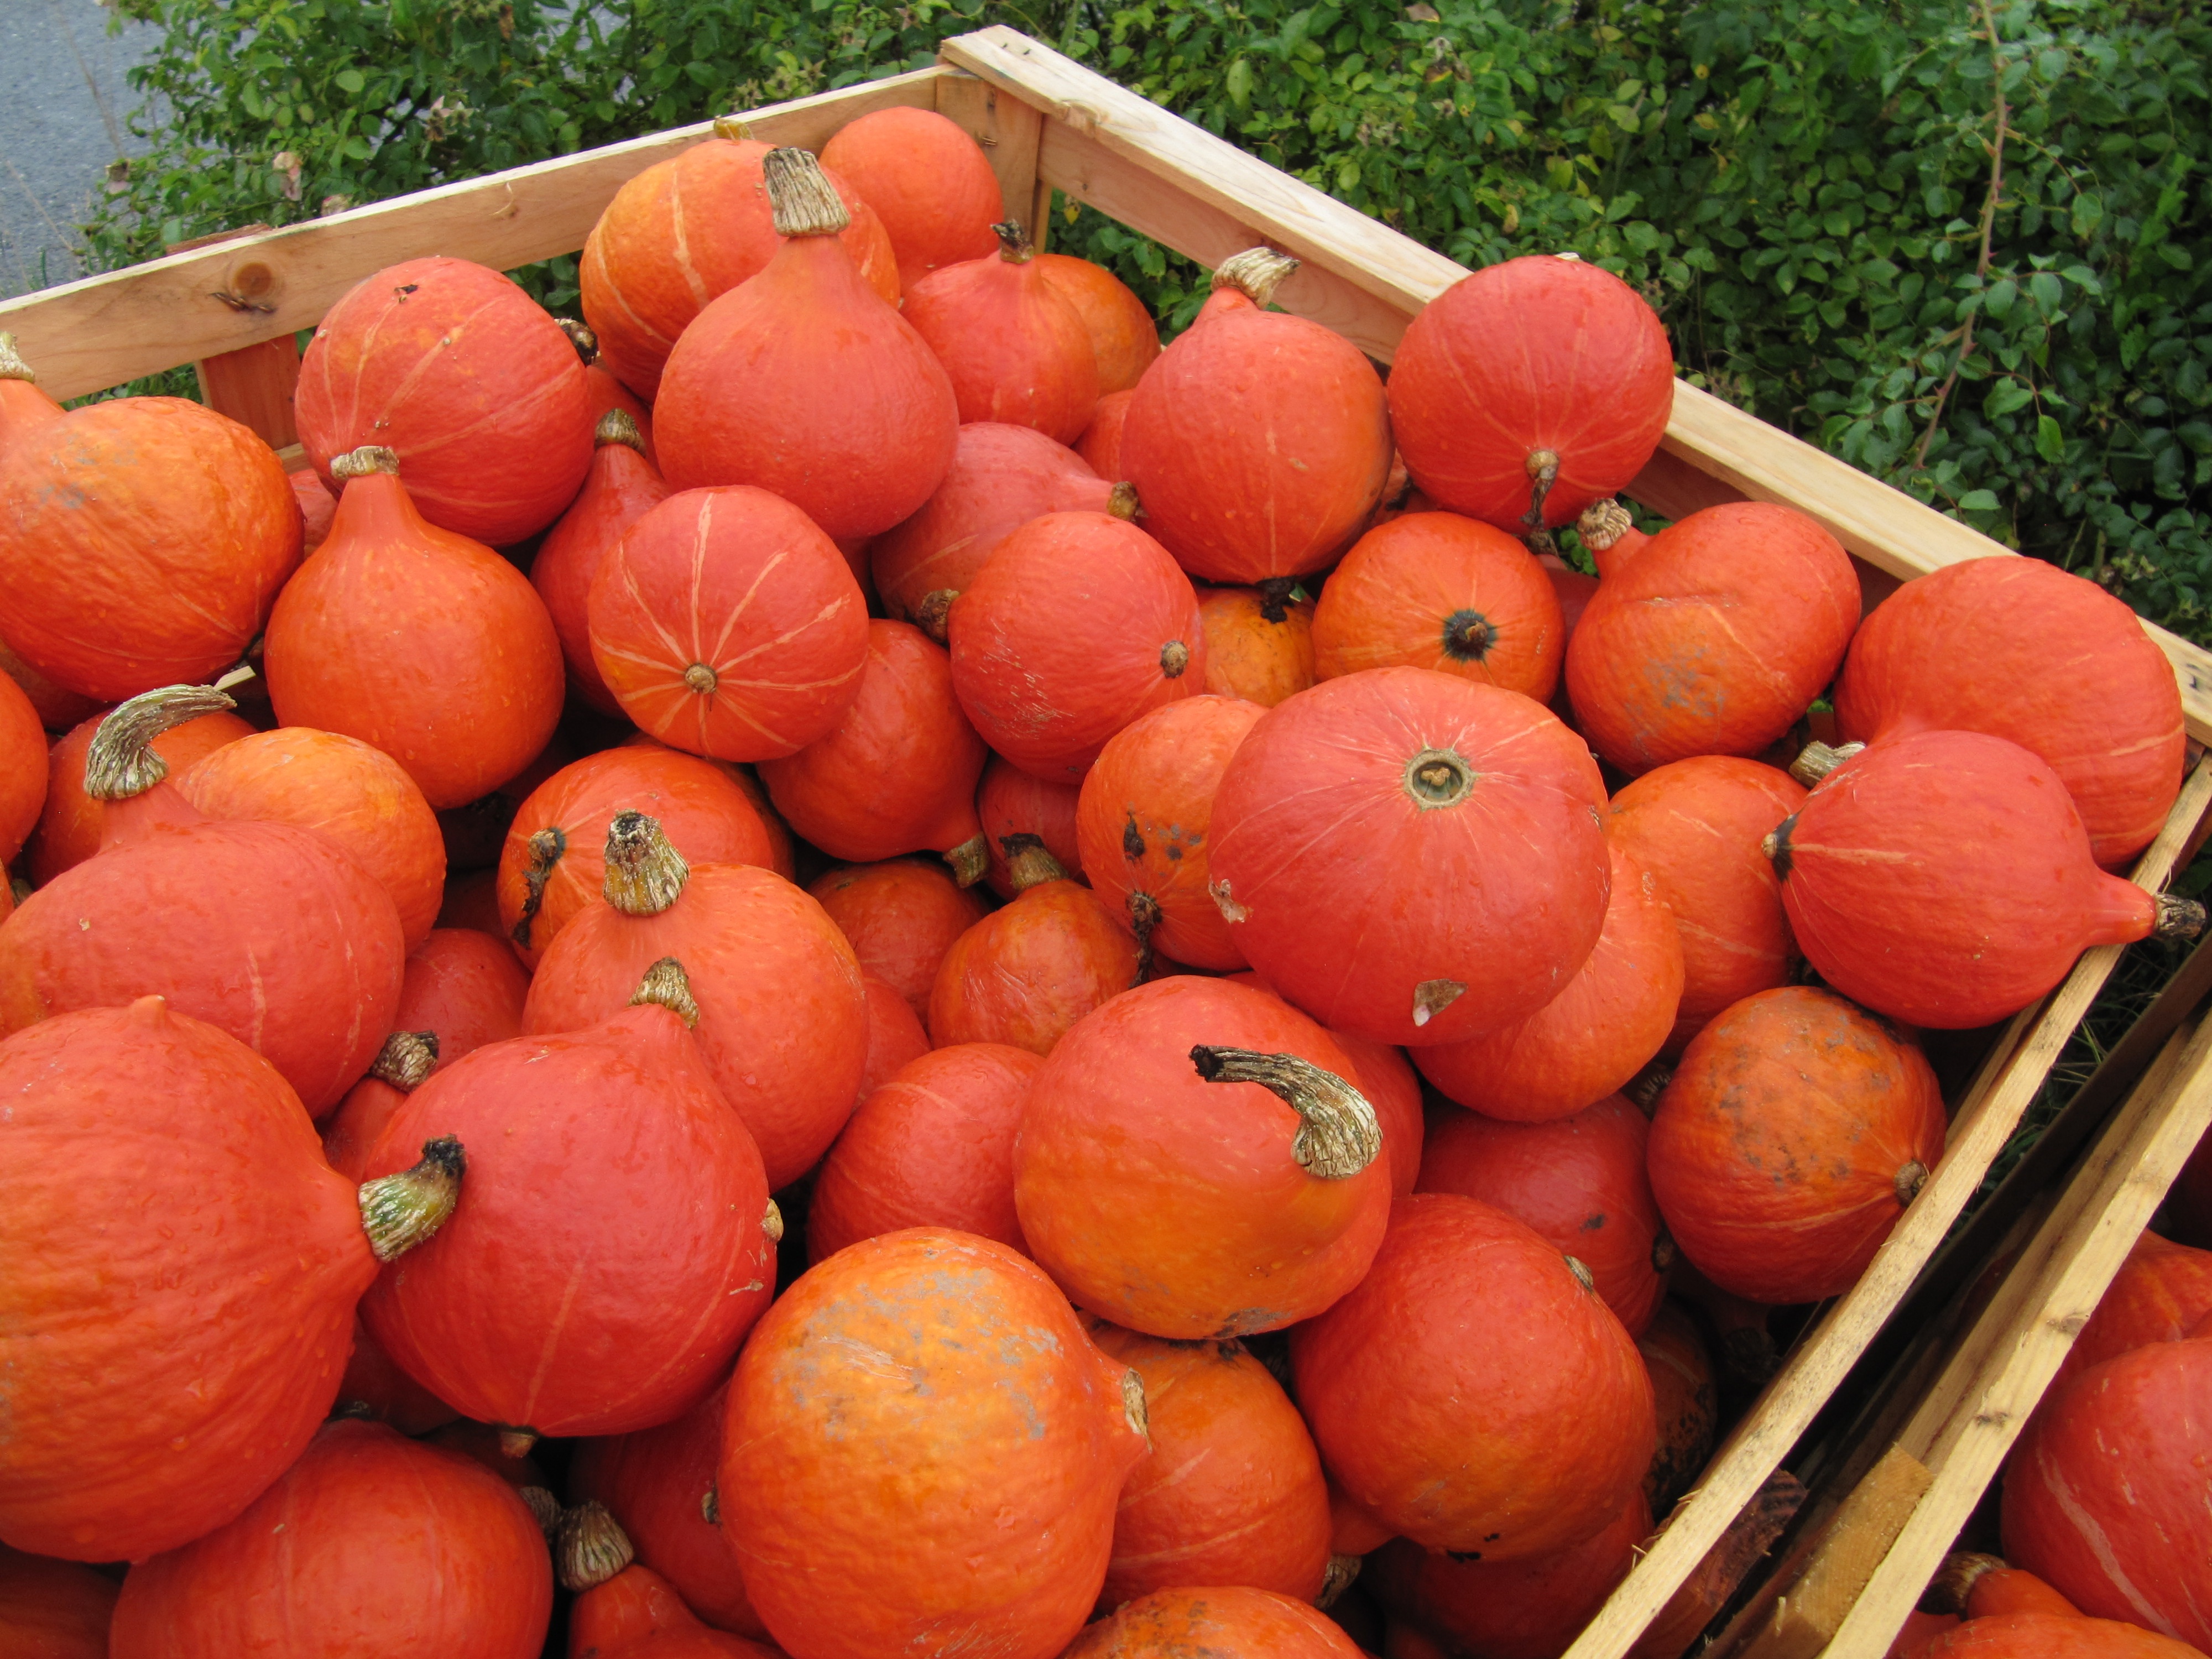
plant, fruit, orange, food, red, harvest, produce, vegetable, autumn, pumpkin, thanksgiving, tangerine, edible, citrus, hokkaido, autumn decoration, flowering plant, ecologically, hokkaidok rbis, mandarin orange, land plant, tangelo